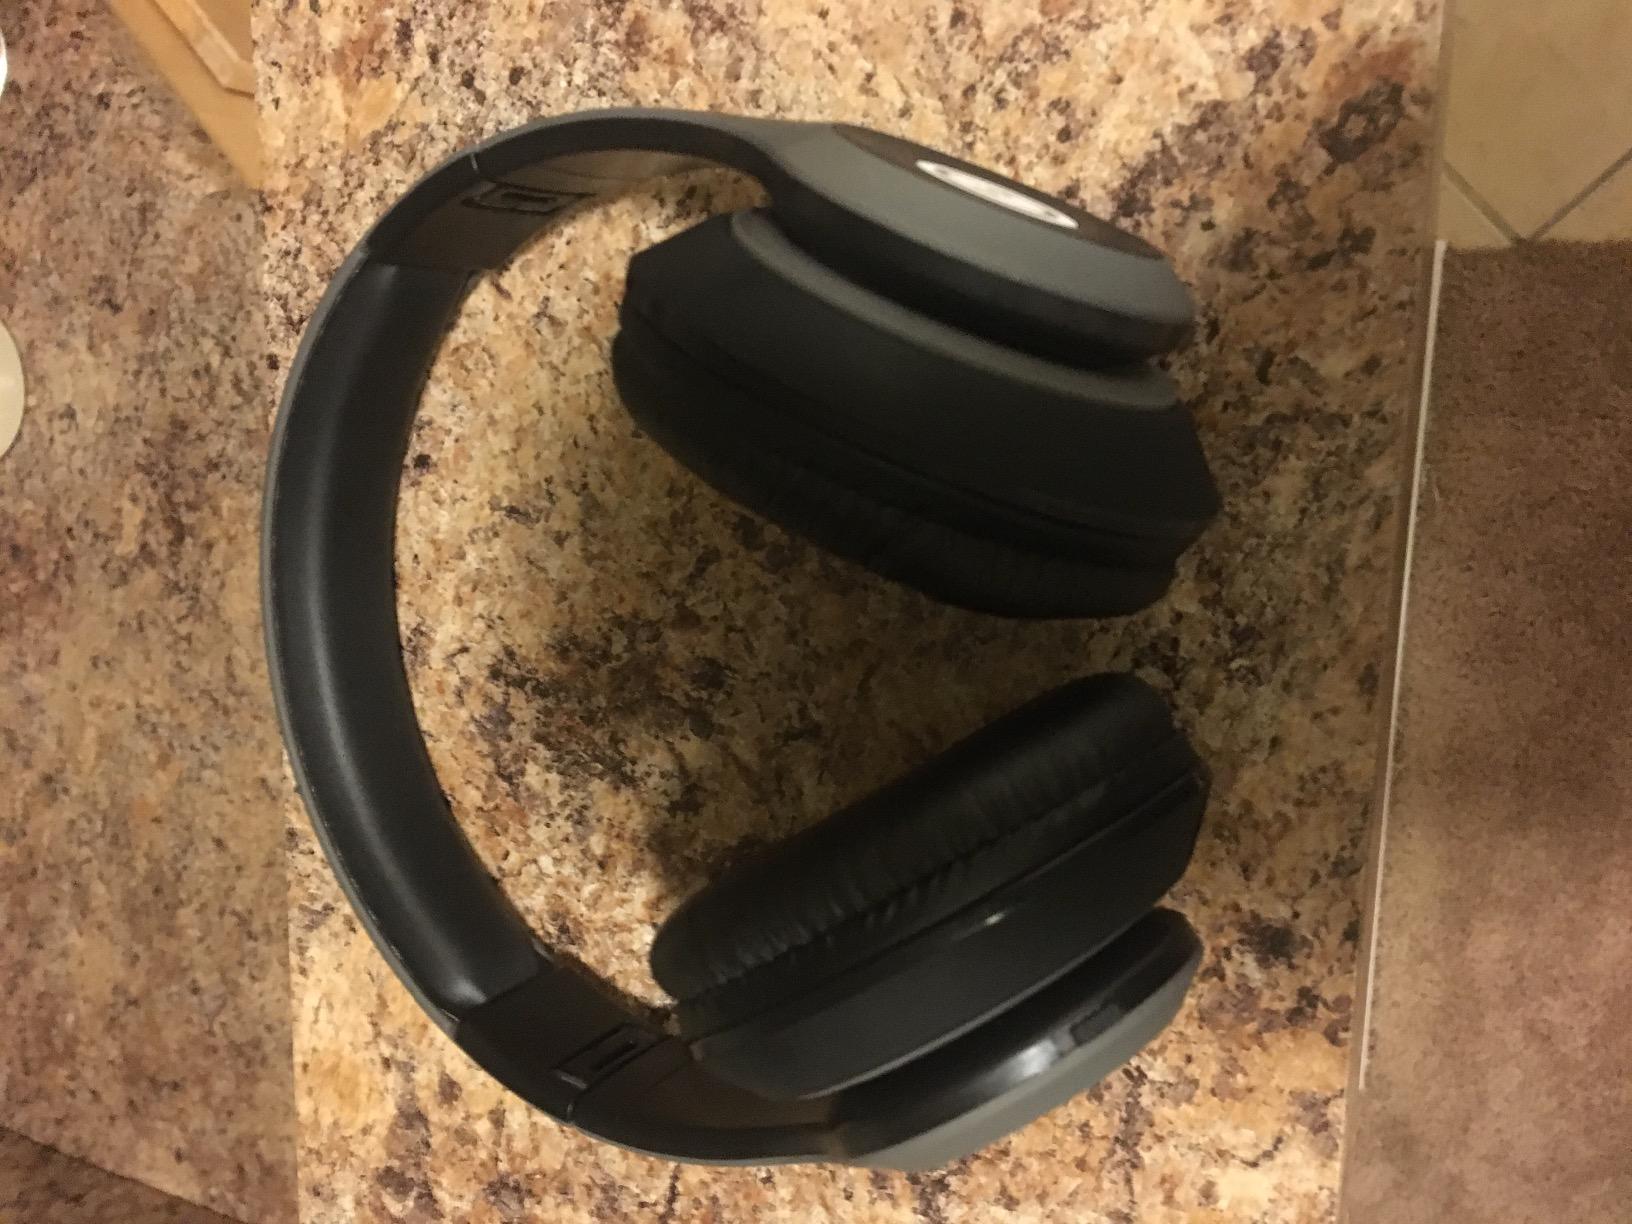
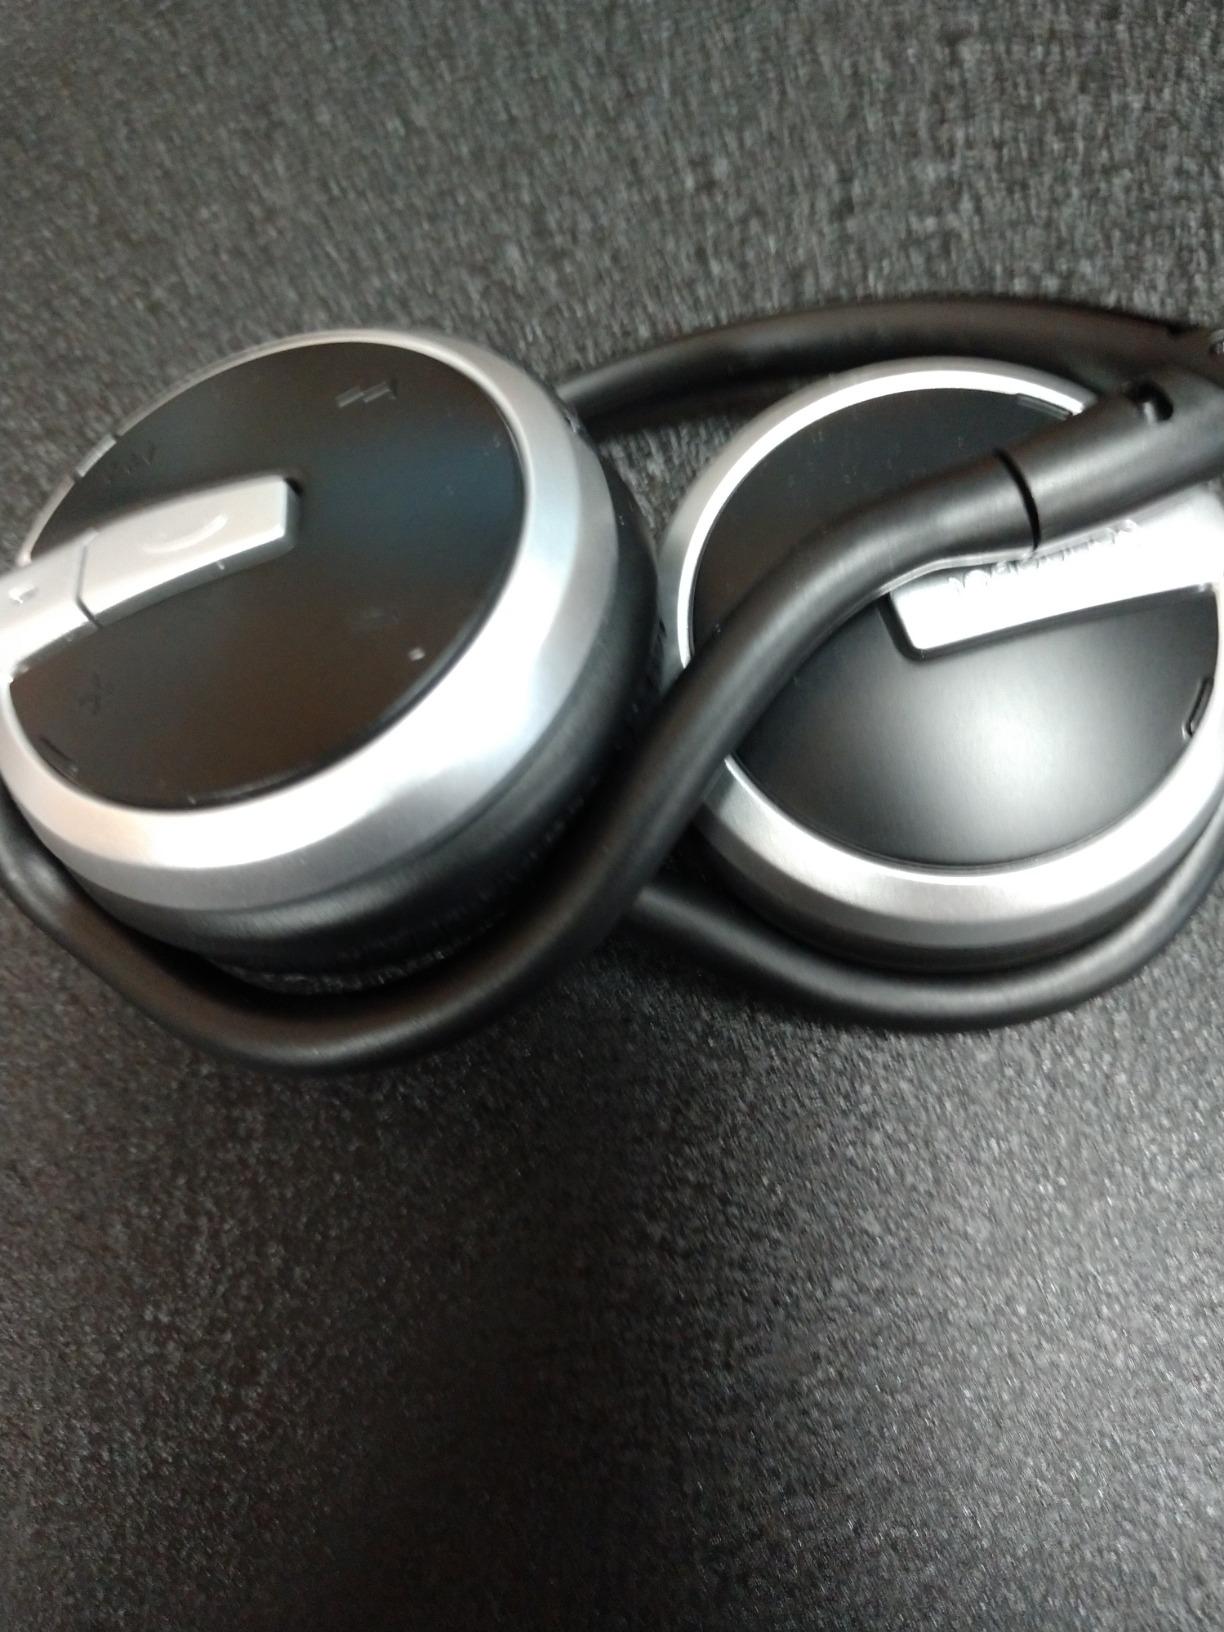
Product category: headphones
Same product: no